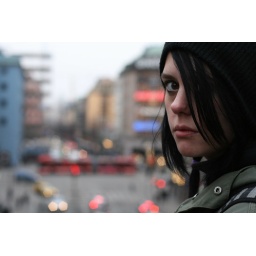
Just some random girl I met standing around on Malmskillnadsgatan.